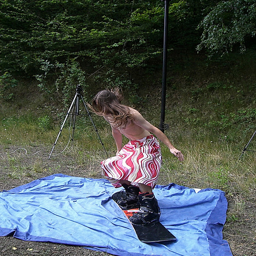
The young person practices snowboarding on the ground.
A man that is standing on a snowboard on a blue blanket.
a person on a snowboard on a tarp in a field
A person strapped onto a snowboard that is on a blanket.
a guy on a snowboard in a skirt